Croatia–Serbia border dispute

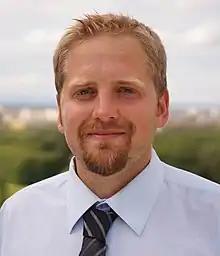
Vít Jedlička, founder of the unrecognized micronation of Liberland

On 13 April 2015, Vít Jedlička from the Czech Party of Free Citizens proclaimed the micronation Liberland on Gornja Siga, a pocket of land left unclaimed by both Croatia and Serbia.